Jedediah Sanger

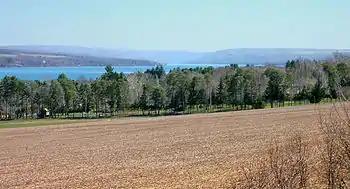
Agricultural land around Skaneateles Lake

In 1788, the State of New York purchased land bordering the Unadilla River from the Oneida people. Two years later, Sanger and two others, Michael Myers and John J. Morgan, contracted to buy the portion of this land known as "township 20" from the state in 1790-91 as an investment for "three shillings and three pence per acre".